Shell Energy

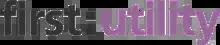

First Utility was launched in 2008 by co-founders Mark Daeche, Darren Braham and Marcus Citron as a spin-out from First Telecom. In January 2012, the company appointed the former lastminute.com CEO Ian McCaig as its new CEO.